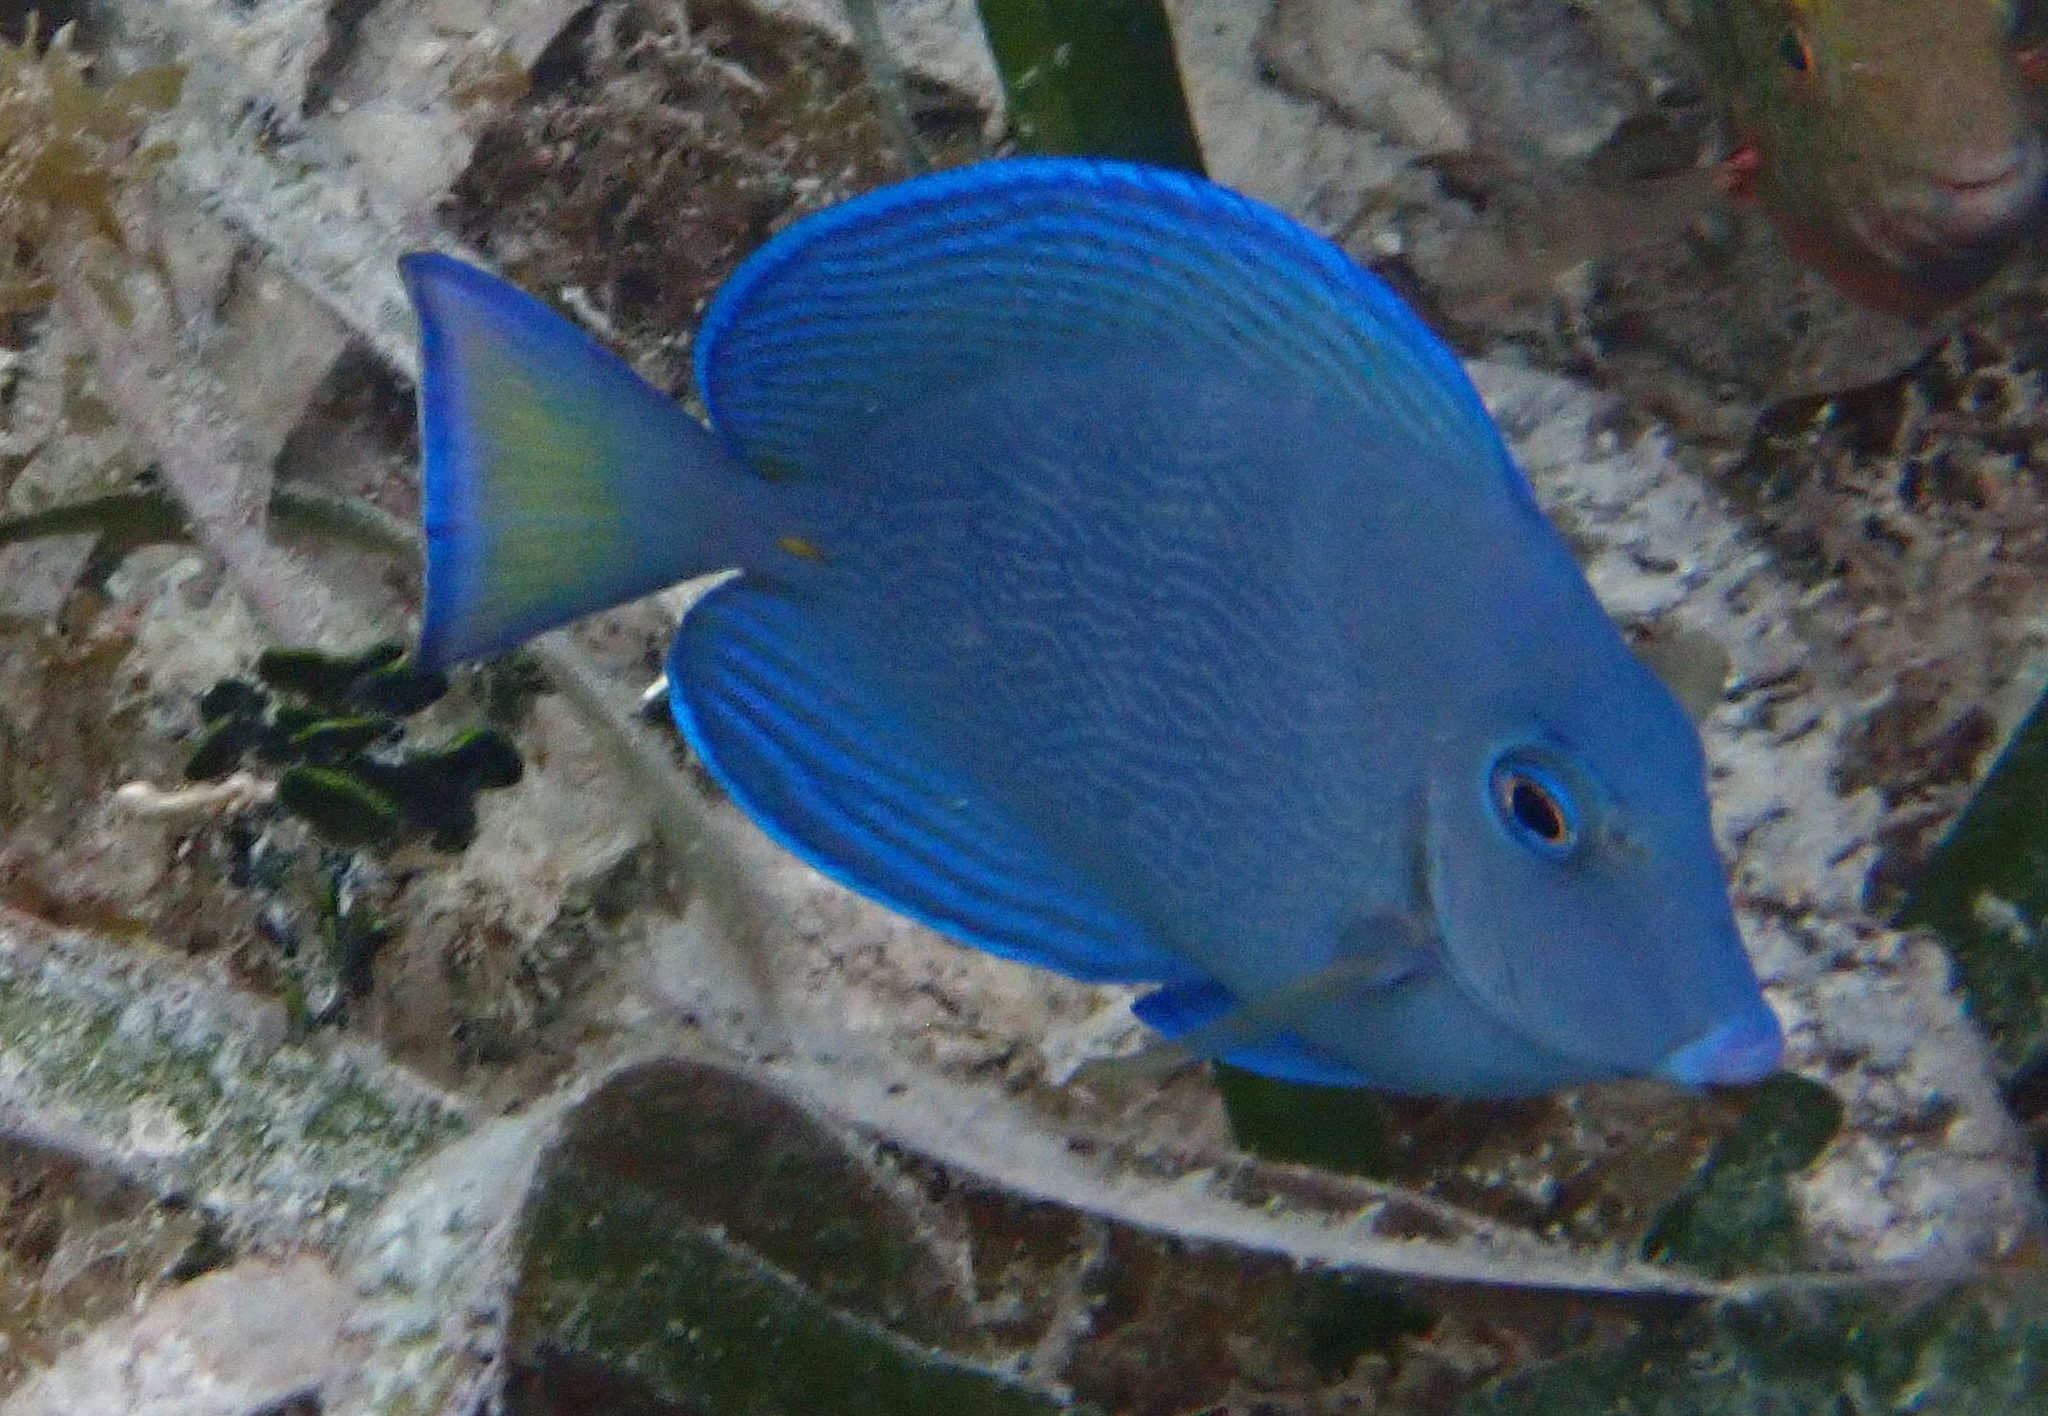
Acanthurus coeruleus (Atlantic Blue Tang)